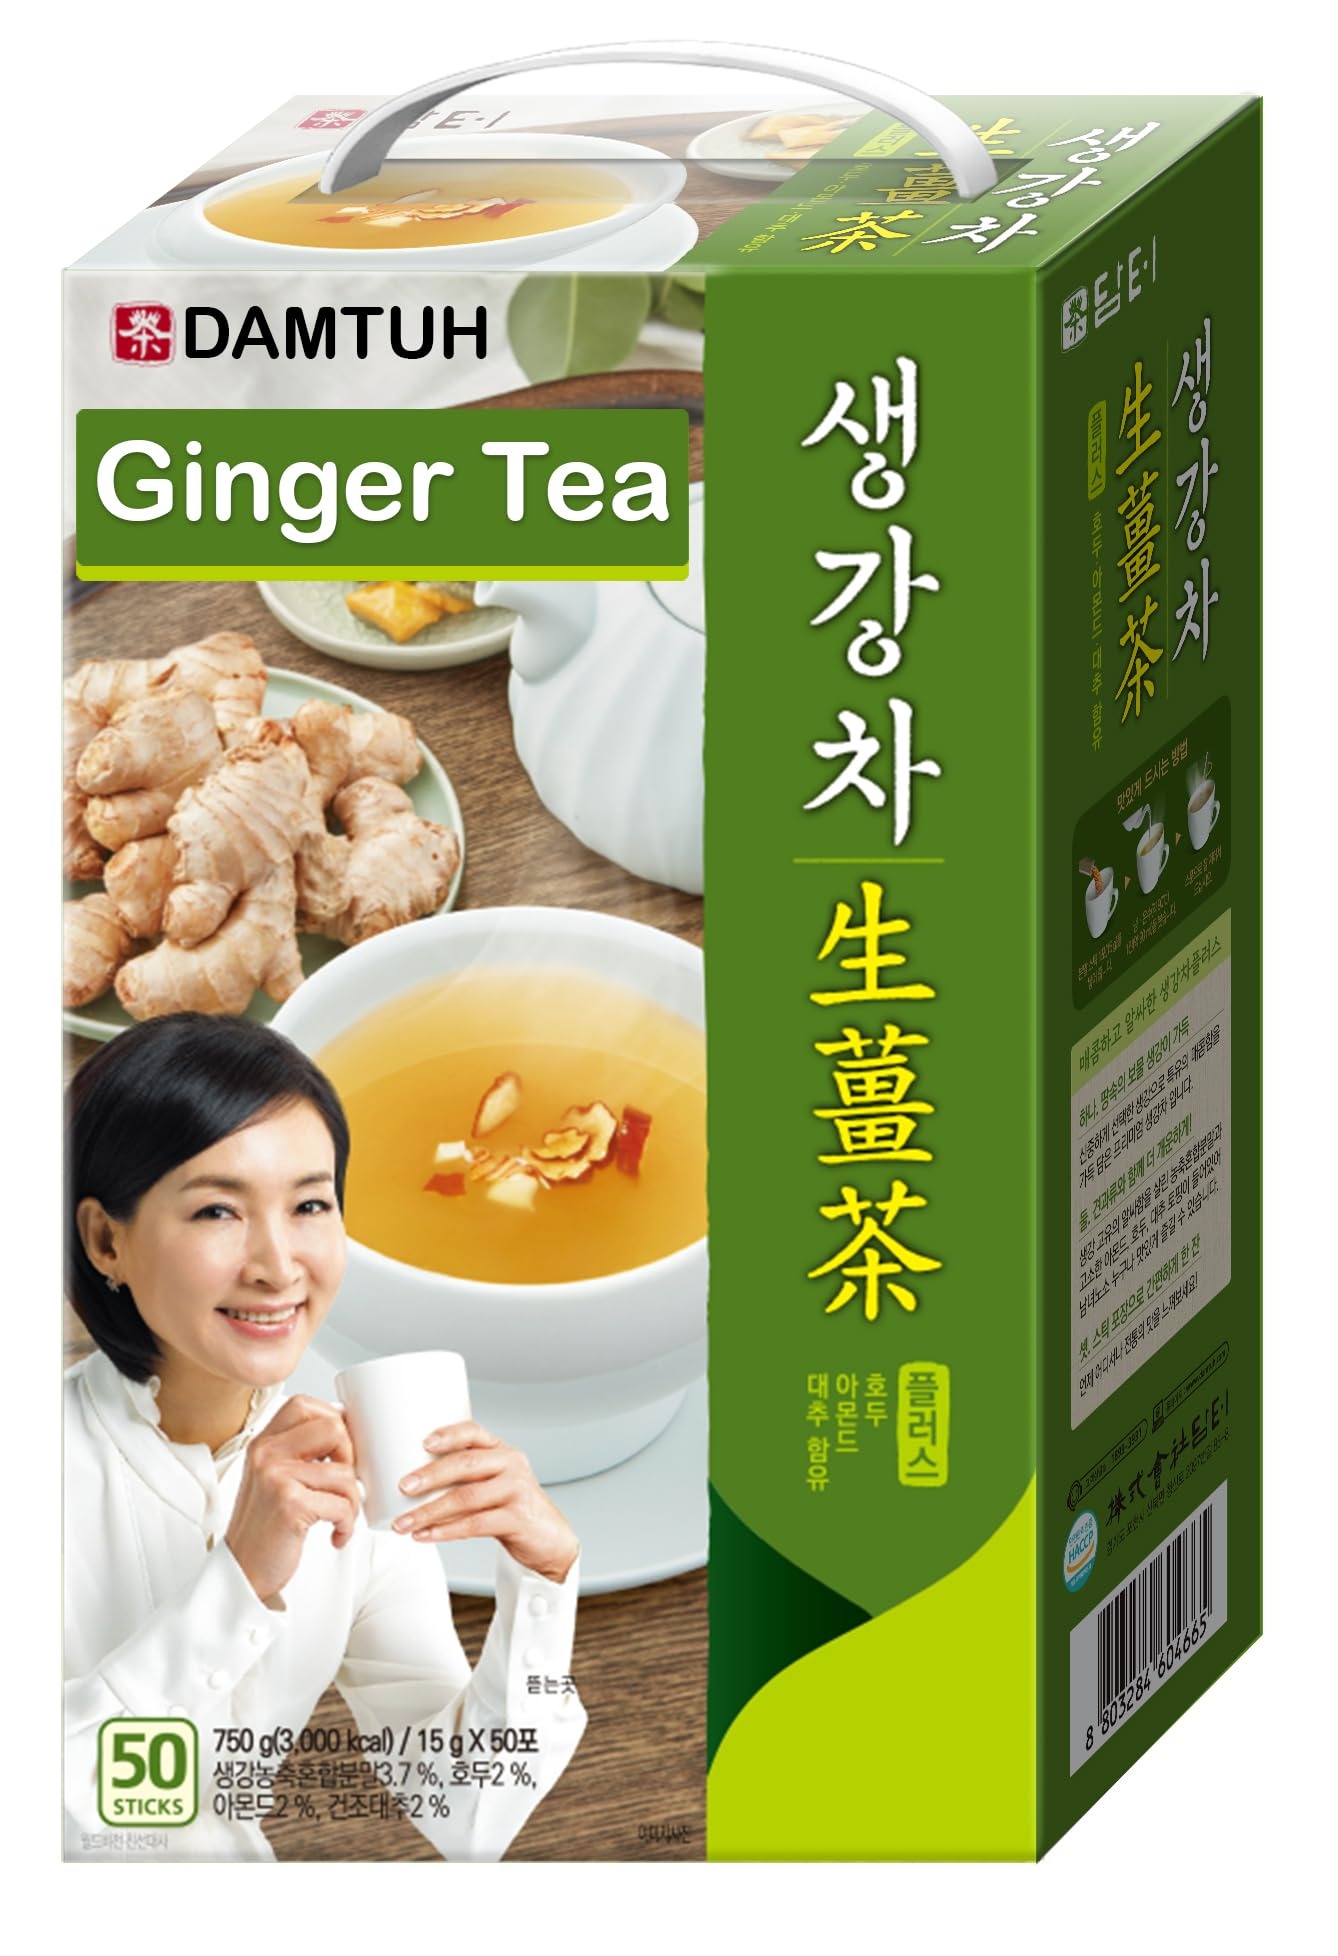
Item Name: Damtuh Korean Traditional Ginger Tea Plus, Ginger Powder, 15g x 50 Sticks
Bullet Point 1: Warm & Spicy Flavor – Enjoy the unique, zesty taste and warm, spicy aroma of our Ginger Powder Tea, perfect for a lively, invigorating sip.
Bullet Point 2: Promotes Well-being – Made from powdered ginger root, this tea complements your daily routine, supporting a balanced, healthy life.
Bullet Point 3: Versatile Use – Incorporate this versatile tea into your culinary creations or enjoy it as a comforting beverage.
Bullet Point 4: How to Enjoy – Place 15 grams of the powder in a cup, add 90 ml of hot water, and stir until dissolved. For a smoother and richer experience, mix 1-2 sticks with 150-200 ml of warm milk instead
Bullet Point 5: HACCP Certified & Made in Korea – Produced under the HACCP food safety system, ensuring quality and cleanliness, and crafted with care to reflect Korea’s tea heritage.
Value: 26.25
Unit: Ounce

Price: 22.99